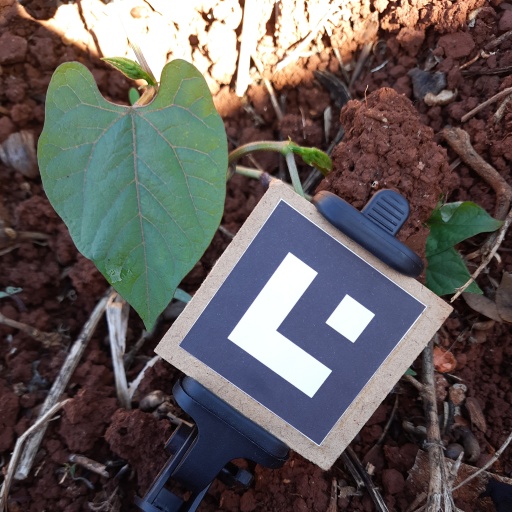
Observations: wavy surface, no eating holes, with water drops, under shade